Symphony No. 3 (Tchaikovsky)

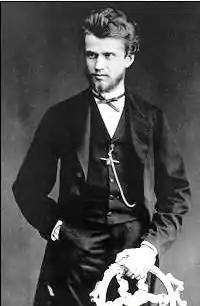
Eduard Nápravník

The symphony was premiered in Moscow in November 1875 under the baton of the composer's friend and champion, Nikolai Rubinstein. Tchaikovsky, who attended rehearsals and the performance, was "generally satisfied" but complained to Rimsky-Korsakov that the fourth movement "was played far from well as it could have been, had there been more rehearsals." The first performance in Saint Petersburg, given in February 1876 under Eduard Nápravník, "went off very well and had a considerable success," in the composer's estimation. Nápravník, who had conducted the first performance of the revised overture–fantasia "Romeo and Juliet" three years earlier, would become a major interpreter of Tchaikovsky's music. He would premiere five of the composer's operas and, among many traversals of the orchestral works, conduct the first performance of the "Pathétique" symphony after Tchaikovsky's death.